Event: Nepal Earthquake
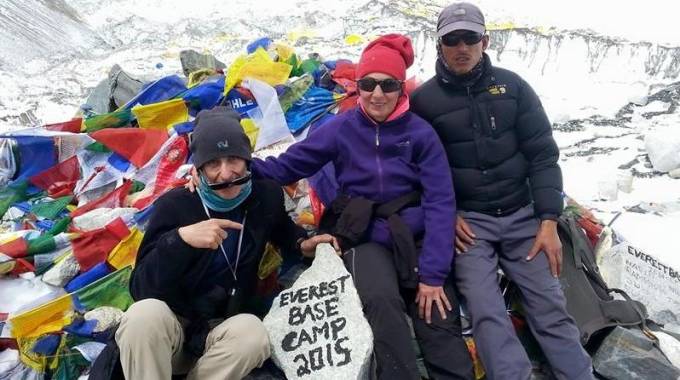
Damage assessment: no_damage